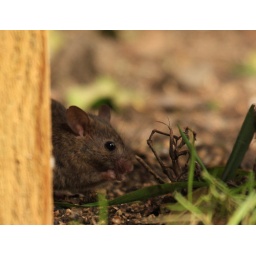
mouse under the bird table in my garden south yorkshire uk.